Ahmad Carroll

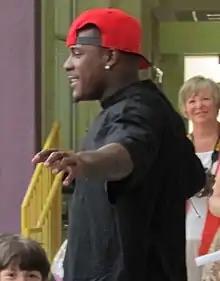
Carroll in 2011

Ahmad Raheem Carroll (born August 4, 1983) is an American former professional football player who was a cornerback in the National Football League (NFL). He played college football for the Arkansas Razorbacks and was selected by the Green Bay Packers in the first round of the 2004 NFL draft.